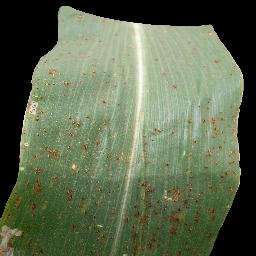
Label: Corn_(Maize)___Common_Rust